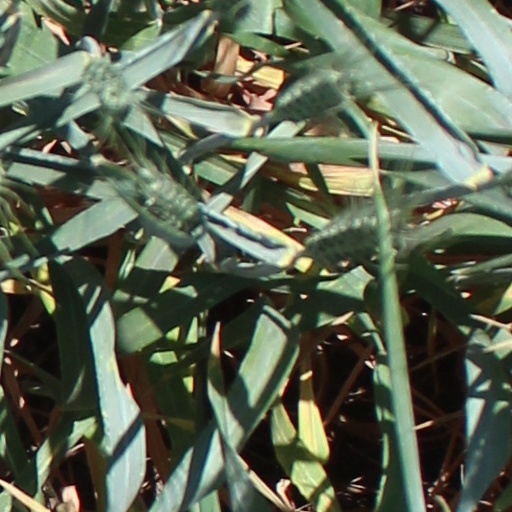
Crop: wheat